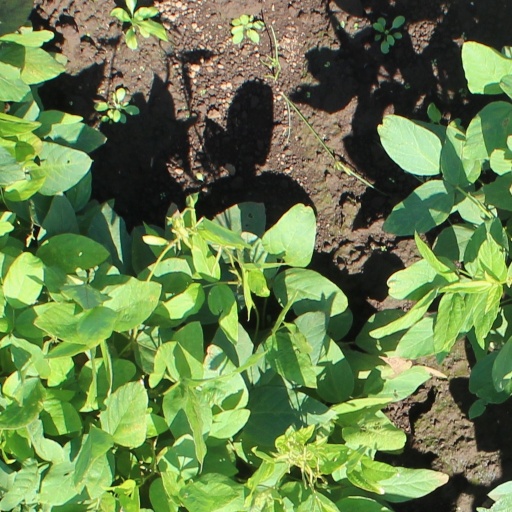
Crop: soybean